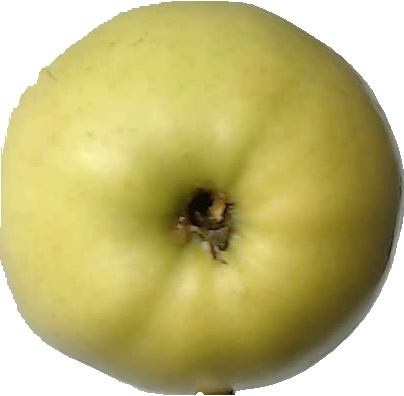
Label: apple_golden_2